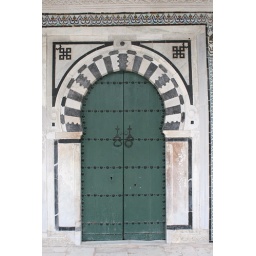
rare green door in tunis